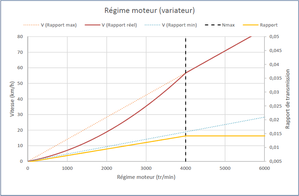
Graphique de la vitesse d'un véhicule équipé d'un variateur en fonction du régime moteur
Un variateur de vitesse mécanique ou transmission à variation continue est un dispositif mécanique permettant de faire varier continûment le rapport de démultiplication d'un arbre moteur à un arbre mené. Il est utilisé en remplacement d'une boîte de vitesses. Dans le monde automobile, il est connu sous son acronyme anglais : CVT.